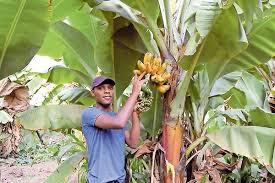
Mkulima ambaye alipanda mimea yake ya ndizi, anaonekana kuvuna ndizi yake ambazo zimeiva na tena imetosha kupelekea watoto wake waende wakule ama pia anaweza kupeleka sokoni akaende akauze.